Dresden, Ohio

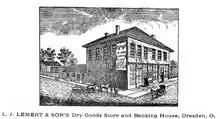

In the 19th century Dresden was an important trading town on the Ohio and Erie Canal. A side cut canal linked the Ohio and Erie Canal with the Muskingum River. Mordecai Ogle settled on a farm about half a mile northeast of Dresden in 1802. In 1804, Seth Adams had a "corn-cracker" mill on Wakatomika Creek.